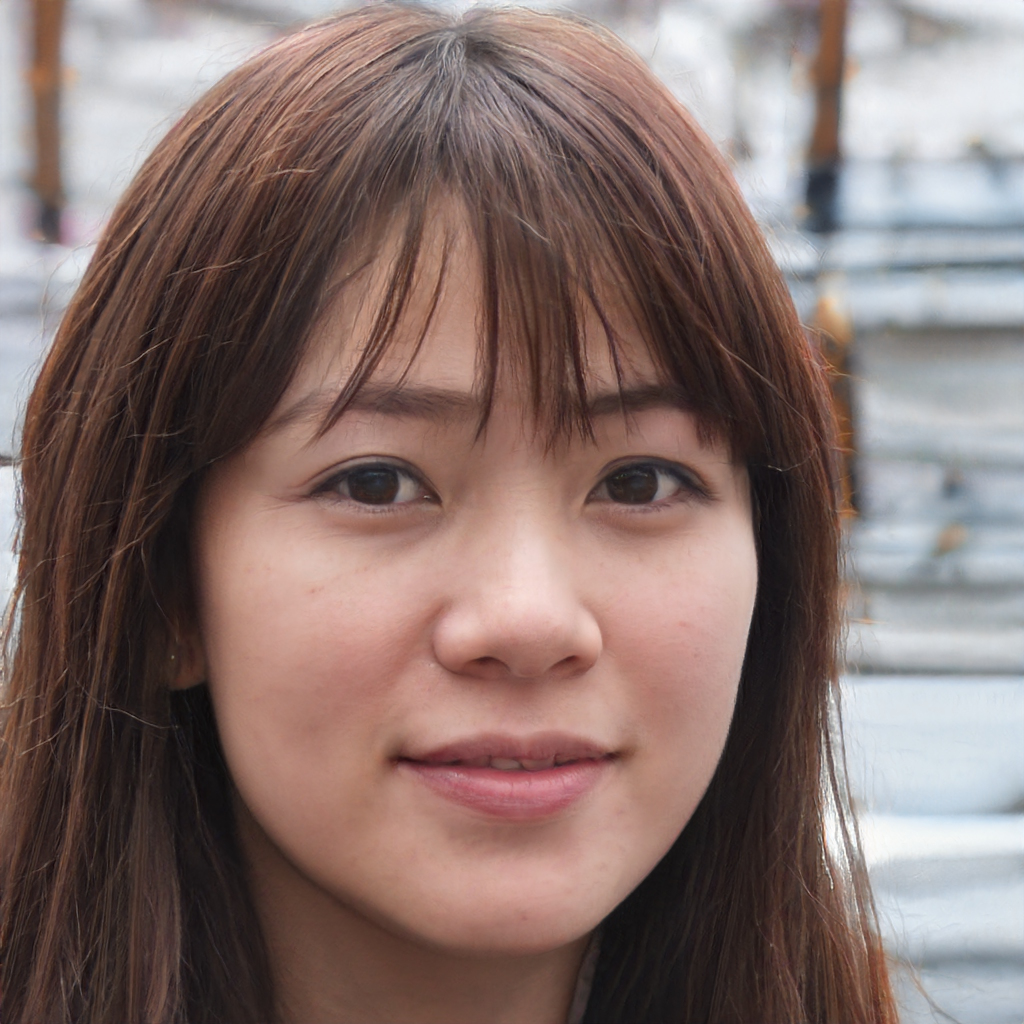
Gender: Female